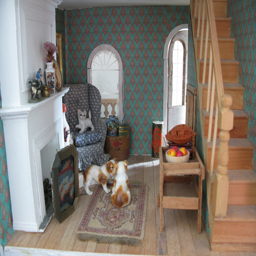
A dollhouse room has a cat in a chair and two brown and white dogs sitting on a rug and a wooden staircase.
A doll's house parlor with fireplace, staircase, furniture, and miniature dogs and cat.
A couple of dogs standing in the middle of a room.
Some small figurines of cats in a model room.
A couple dogs playing on a rug in a small living room between a fireplace and the stairs.